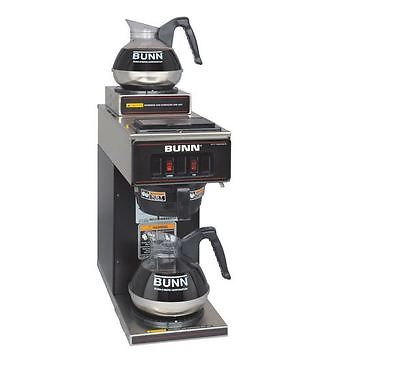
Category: coffee maker